Colombia

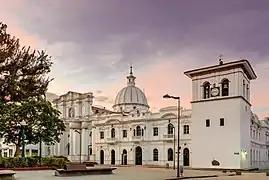
Colonial Popayán main plaza, Cauca Department

Transportation in Colombia is regulated within the functions of the Ministry of Transport and entities such as the National Roads Institute (INVÍAS) responsible for the Highways in Colombia, the Aerocivil, responsible for civil aviation and airports, the National Infrastructure Agency, in charge of concessions through public–private partnerships, for the design, construction, maintenance, operation, and administration of the transport infrastructure, the General Maritime Directorate (Dimar) has the responsibility of coordinating maritime traffic control along with the Colombian Navy, among others, and under the supervision of the Superintendency of Ports and Transport.